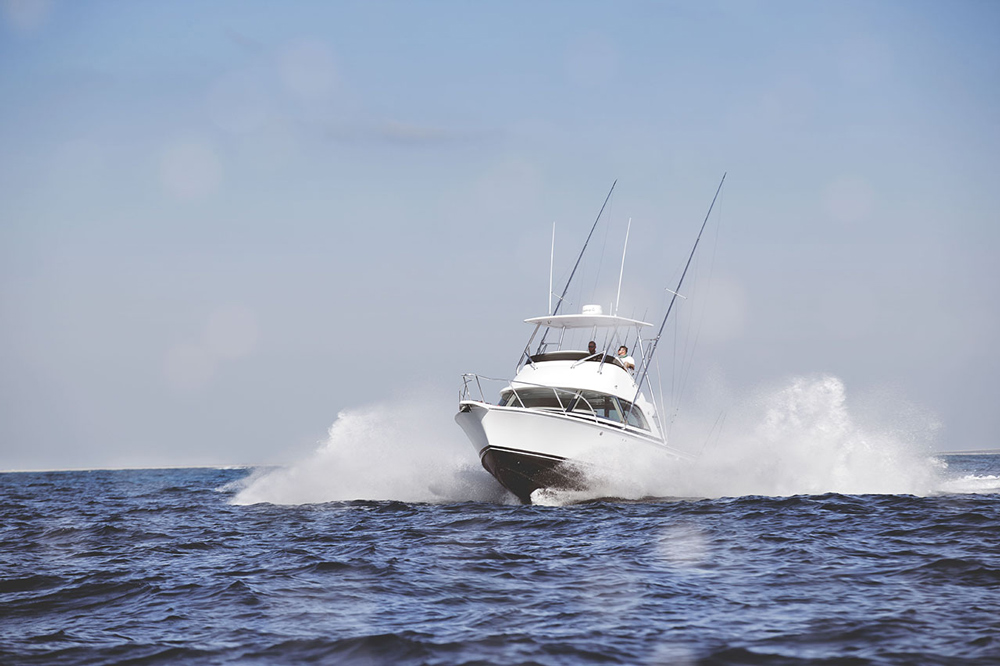
Vehicle type: Ships